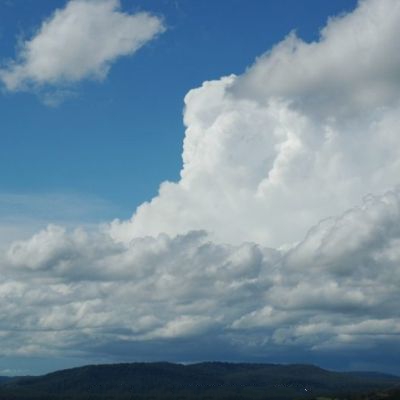
Cloud type: Cumulus (Cu)